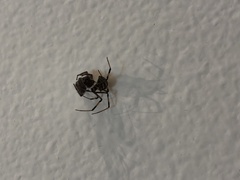
Species: Lactrodectus_hesperus